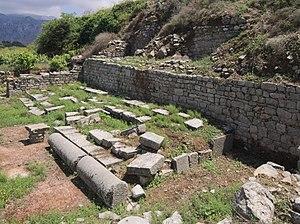
Lyctos est une ancienne cité crétoise. Selon la mythologie grecque, c'est non loin de là que Rhéa donna naissance à Zeus.